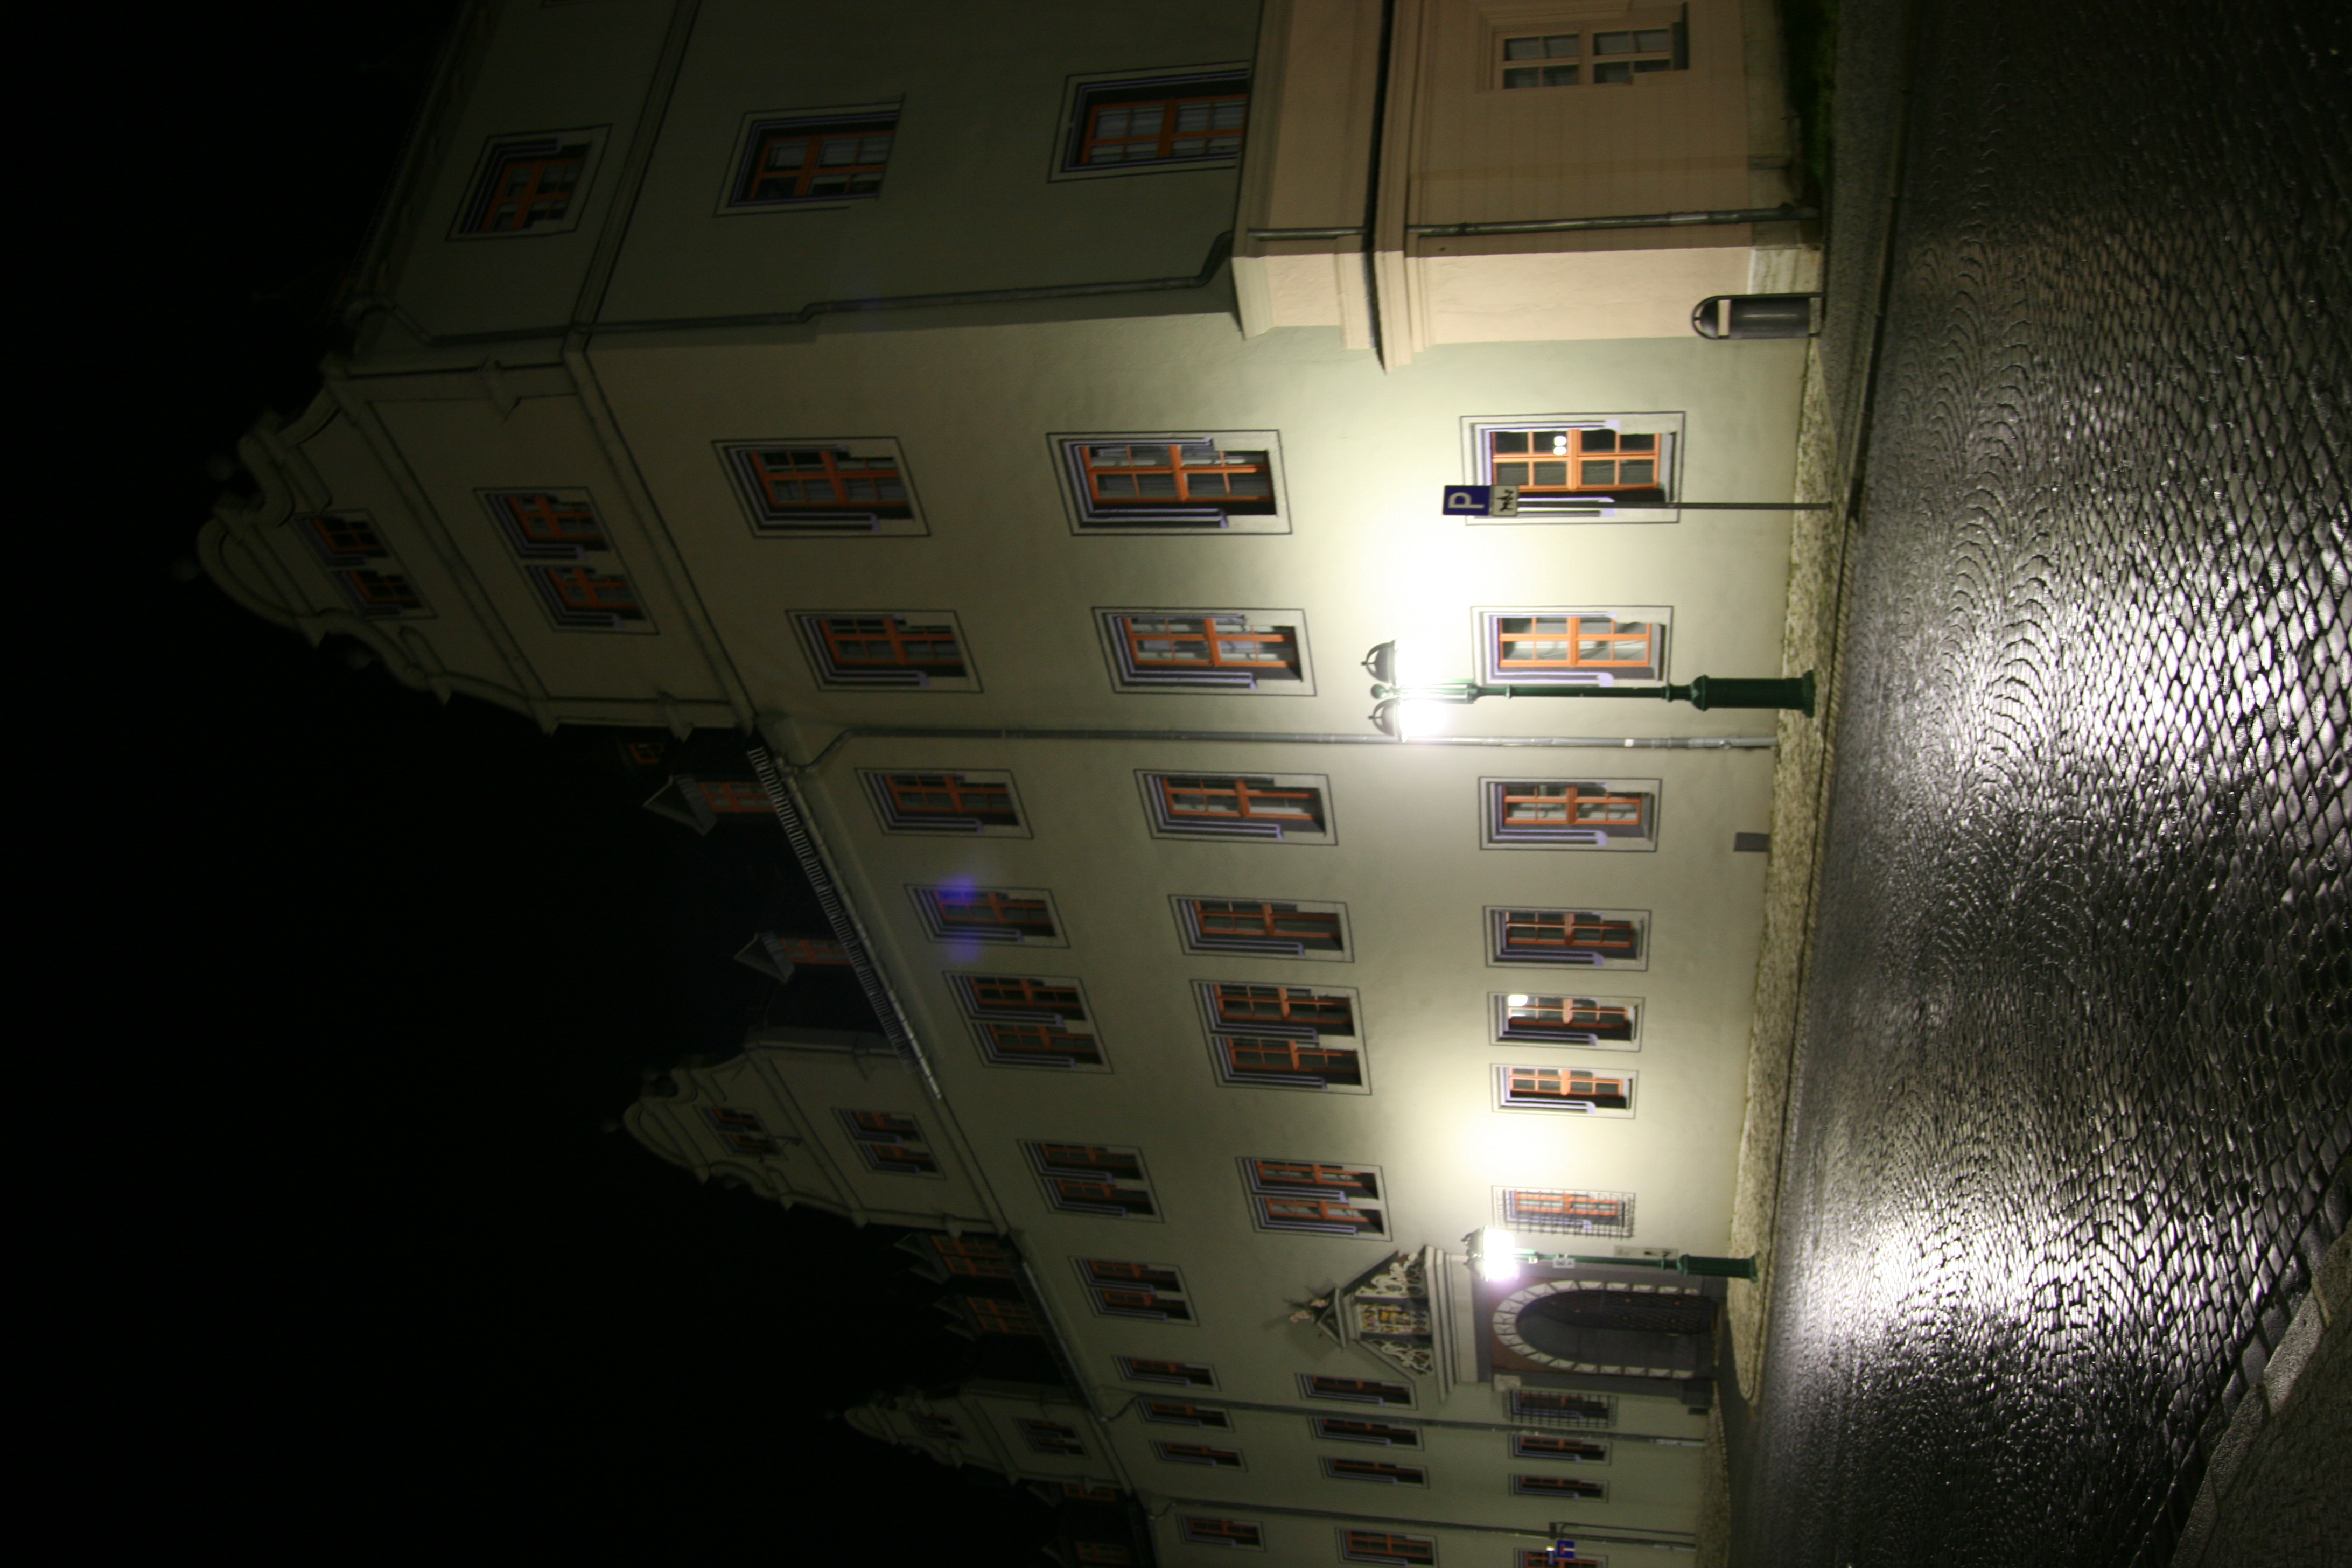
light, architecture, night, house, building, pavement, evening, reflection, darkness, lighting, waterway, library, germany, allemagne, nacht, nuit, shape, architektur, bibliothek, thuringia, weimar, thringen, bibliothque, thuringe, floorlamp, pflaster, annaamalia, stehleuchte